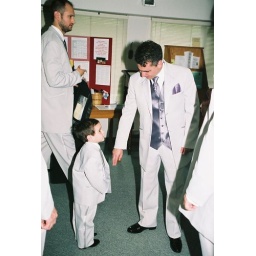
Scott Pease and his son Anthony hanging out in the green room.